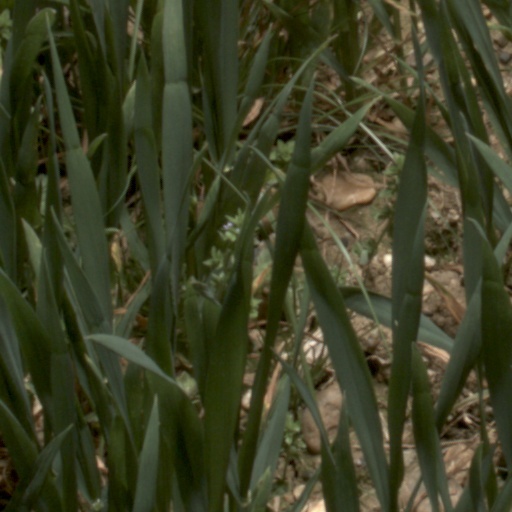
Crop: wheat